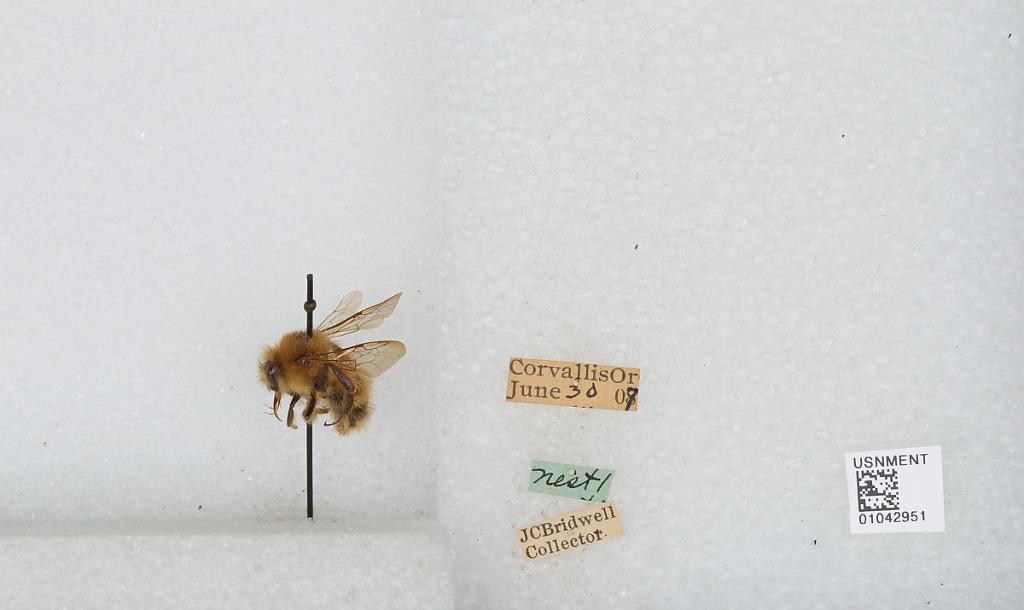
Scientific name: Bombus sp.
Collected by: J. Bridwell
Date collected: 1907-6-30
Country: United States
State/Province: Oregon
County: Benton
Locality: Corvallis
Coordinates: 44.57, -123.28